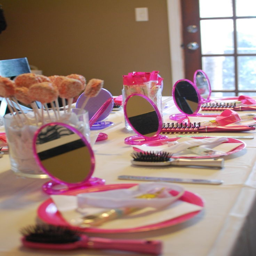
ideas for a birthday party at home